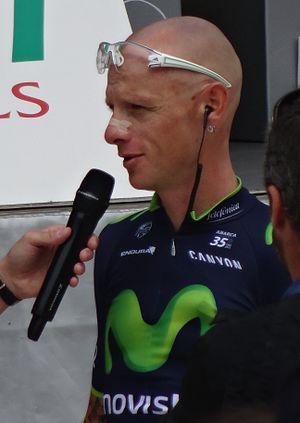
Reportage photographique réalisé le mardi 8 juillet à l'occasion du départ de la quatrième étape du Tour de France 2014 au Touquet-Paris-Plage, Nord-Pas-de-Calais, France.
John Gadret, né le 22 avril 1979 à Épernay, est un coureur cycliste français, membre de l'équipe USO Bruay-la-Buissière. Professionnel depuis 2004, il est spécialiste du cyclo-cross et grimpeur. Il a été deux fois champion de France de cyclo-cross, en 2004 et 2006 et s'est classé troisième du Tour d'Italie 2011, dont il a remporté une étape.